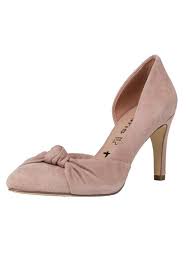
Waste category: shoes